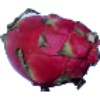
Label: Pitahaya Red 1